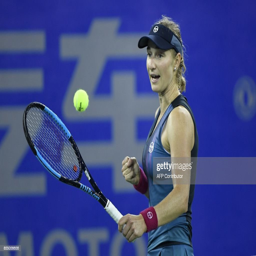
tennis player prepares to serve against tennis player during their women 's singles quarter - final match at the tennis tournament in central province .